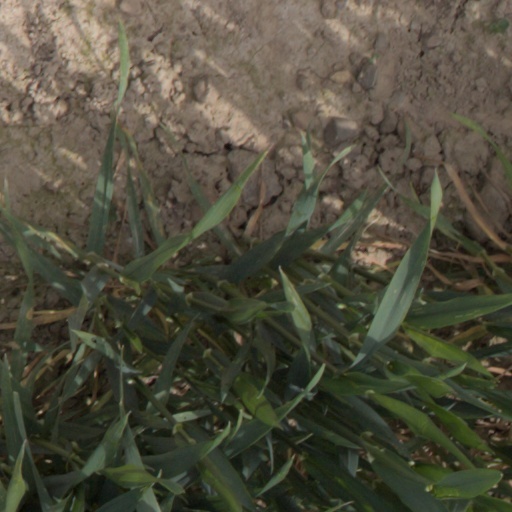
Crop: wheat